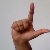
The image shows a hand gesture representing the letter 'L' in Indian Sign Language.